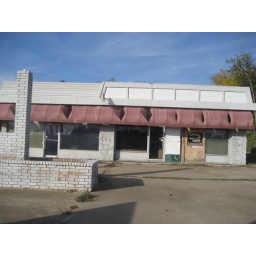
An abandoned office building in Haltom City, TX. Population: 40,811